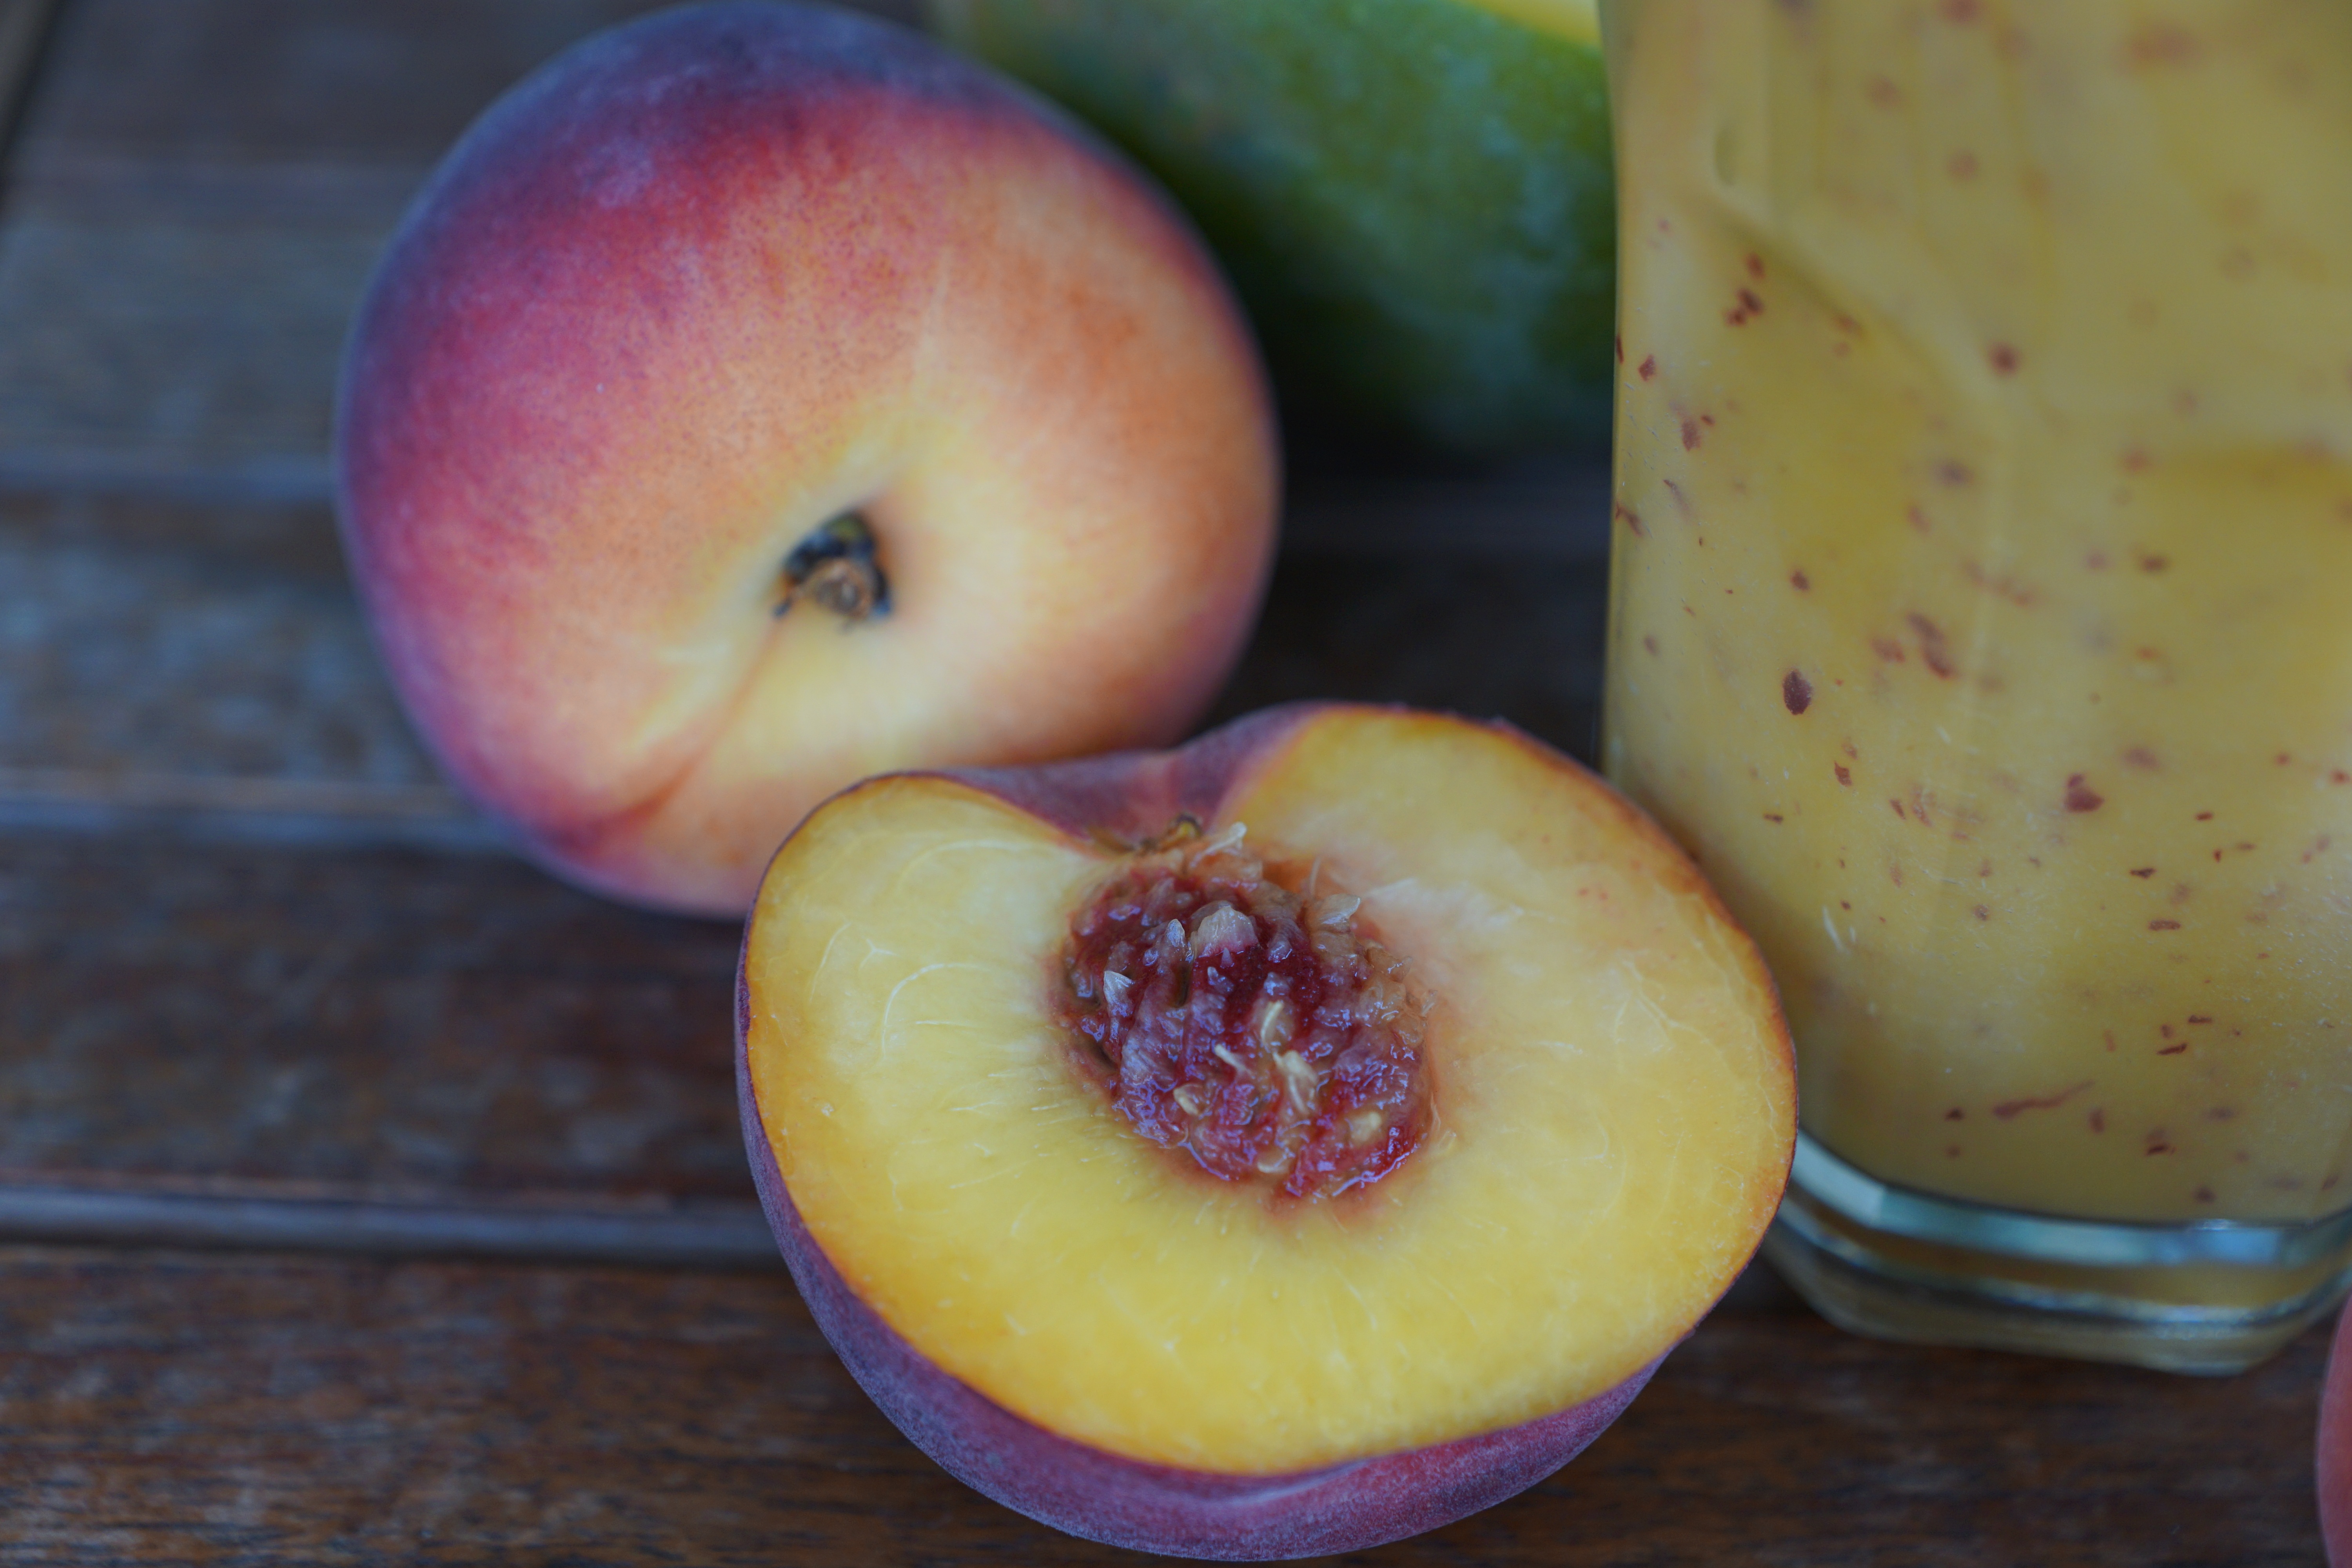
apple, plant, fruit, glass, food, produce, drink, yellow, healthy, close, juice, nutrition, mango, peach, thirst, vitamins, frisch, bless you, pressed, flowering plant, rose family, vitamin c, nectarine, smothie, land plant, rose order